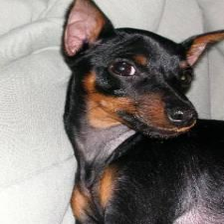
Species: dog
Breed: miniature pinscher